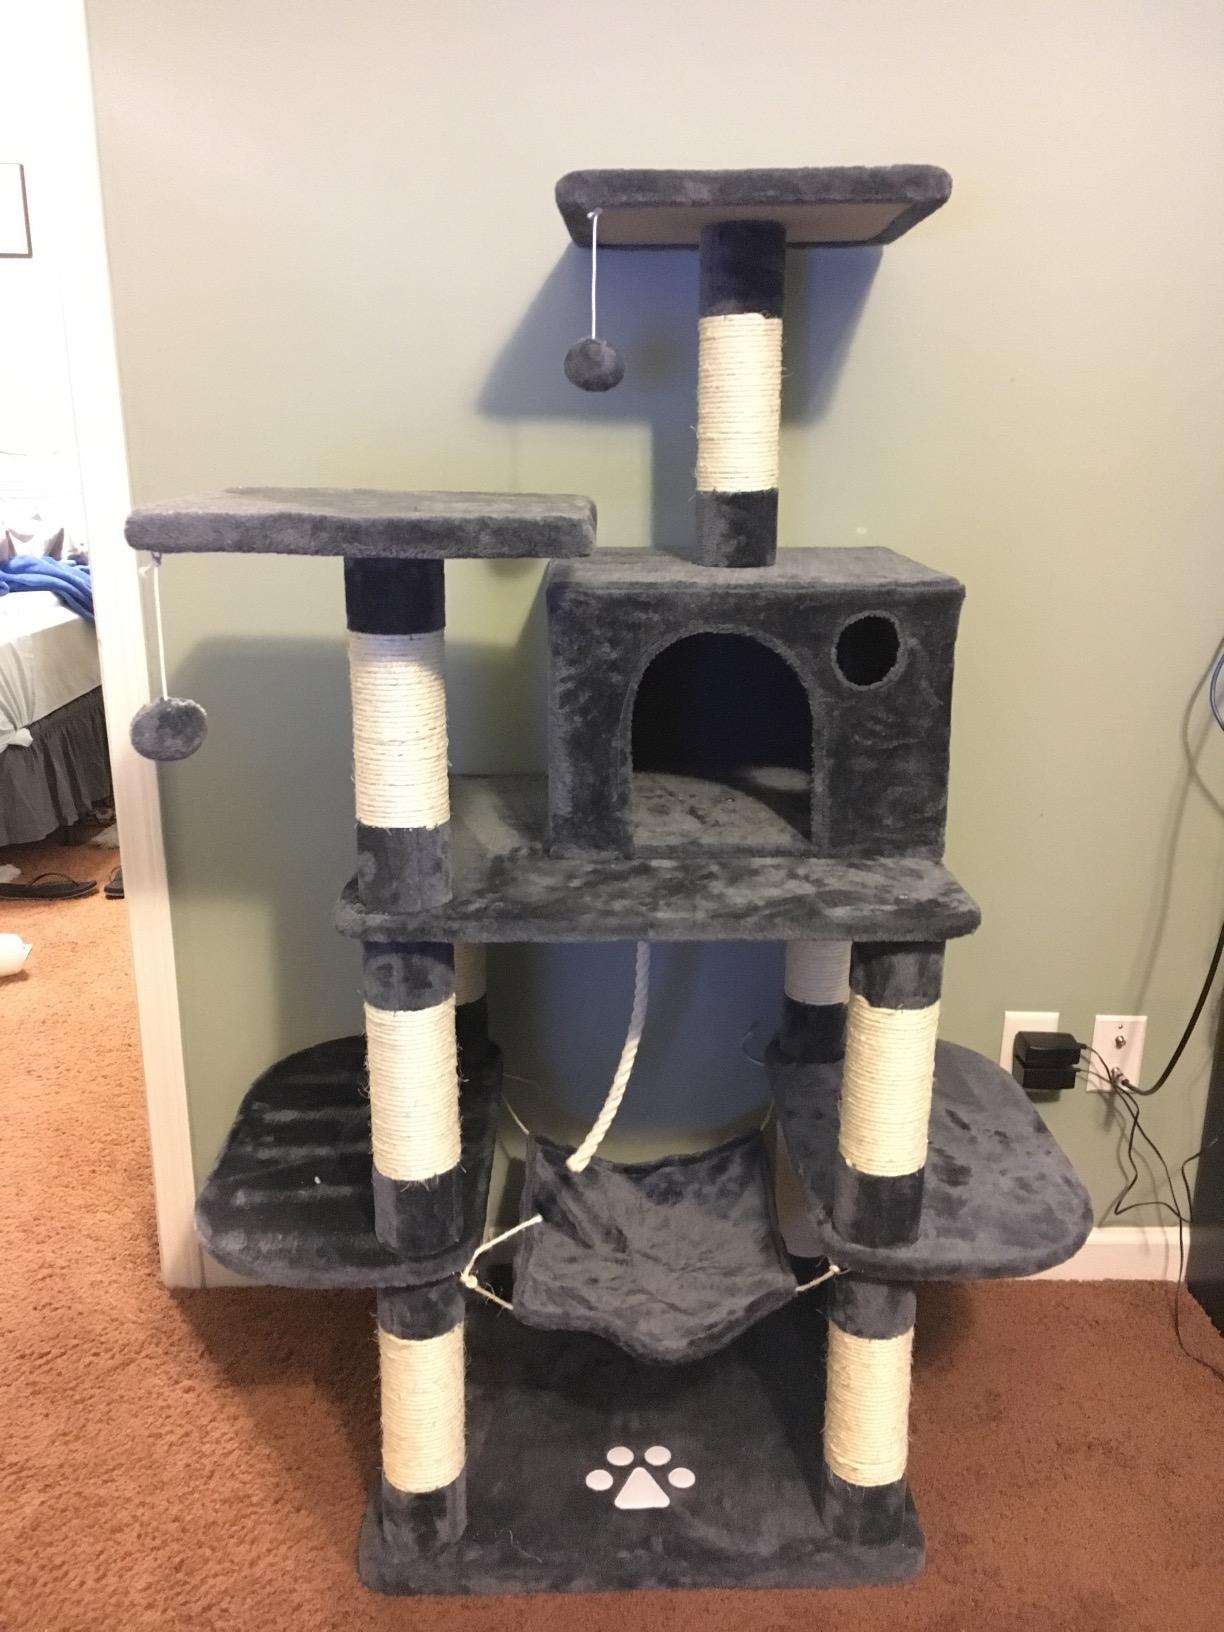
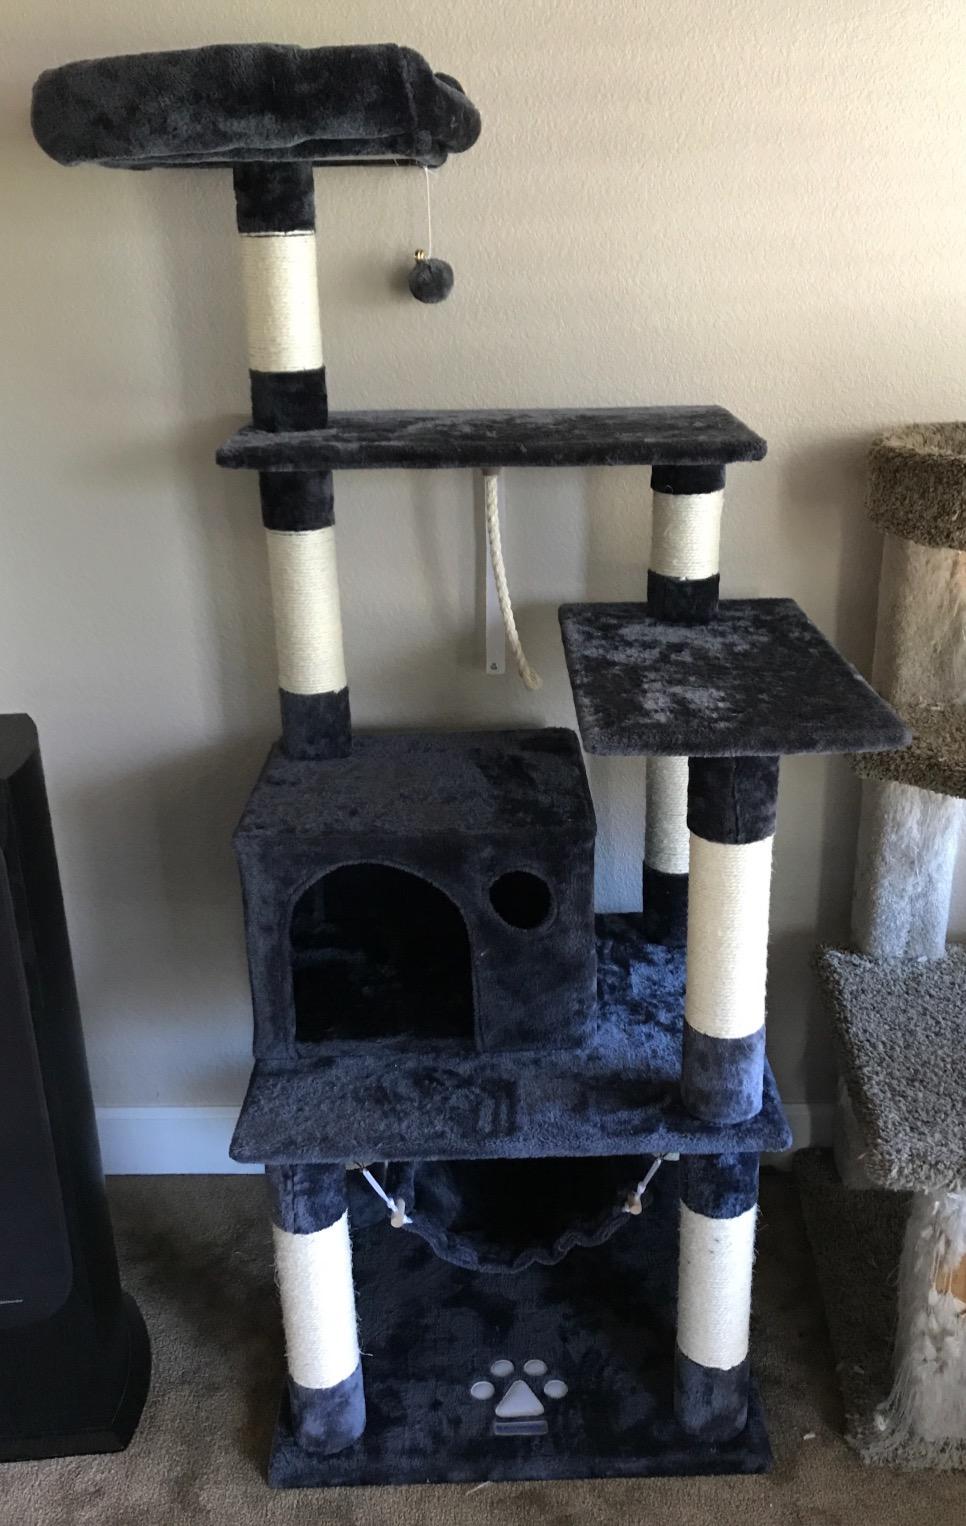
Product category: items_cat tree
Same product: no